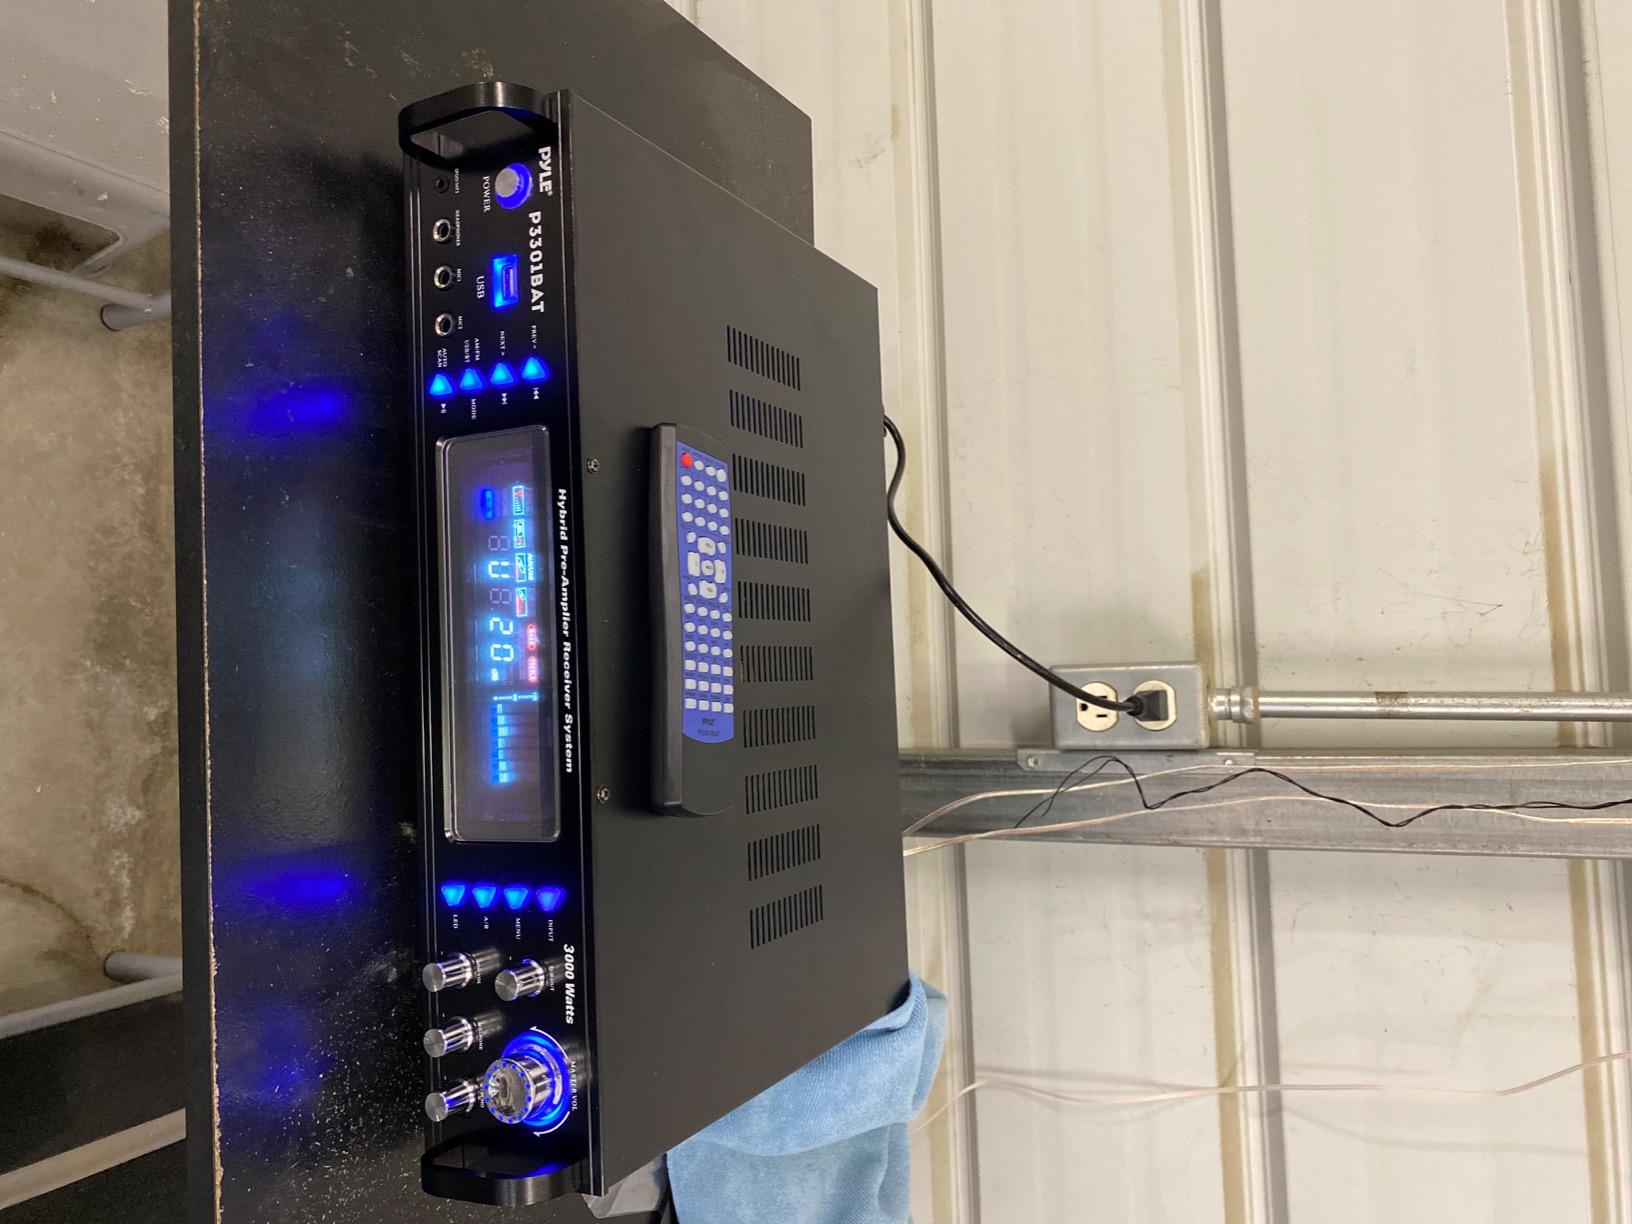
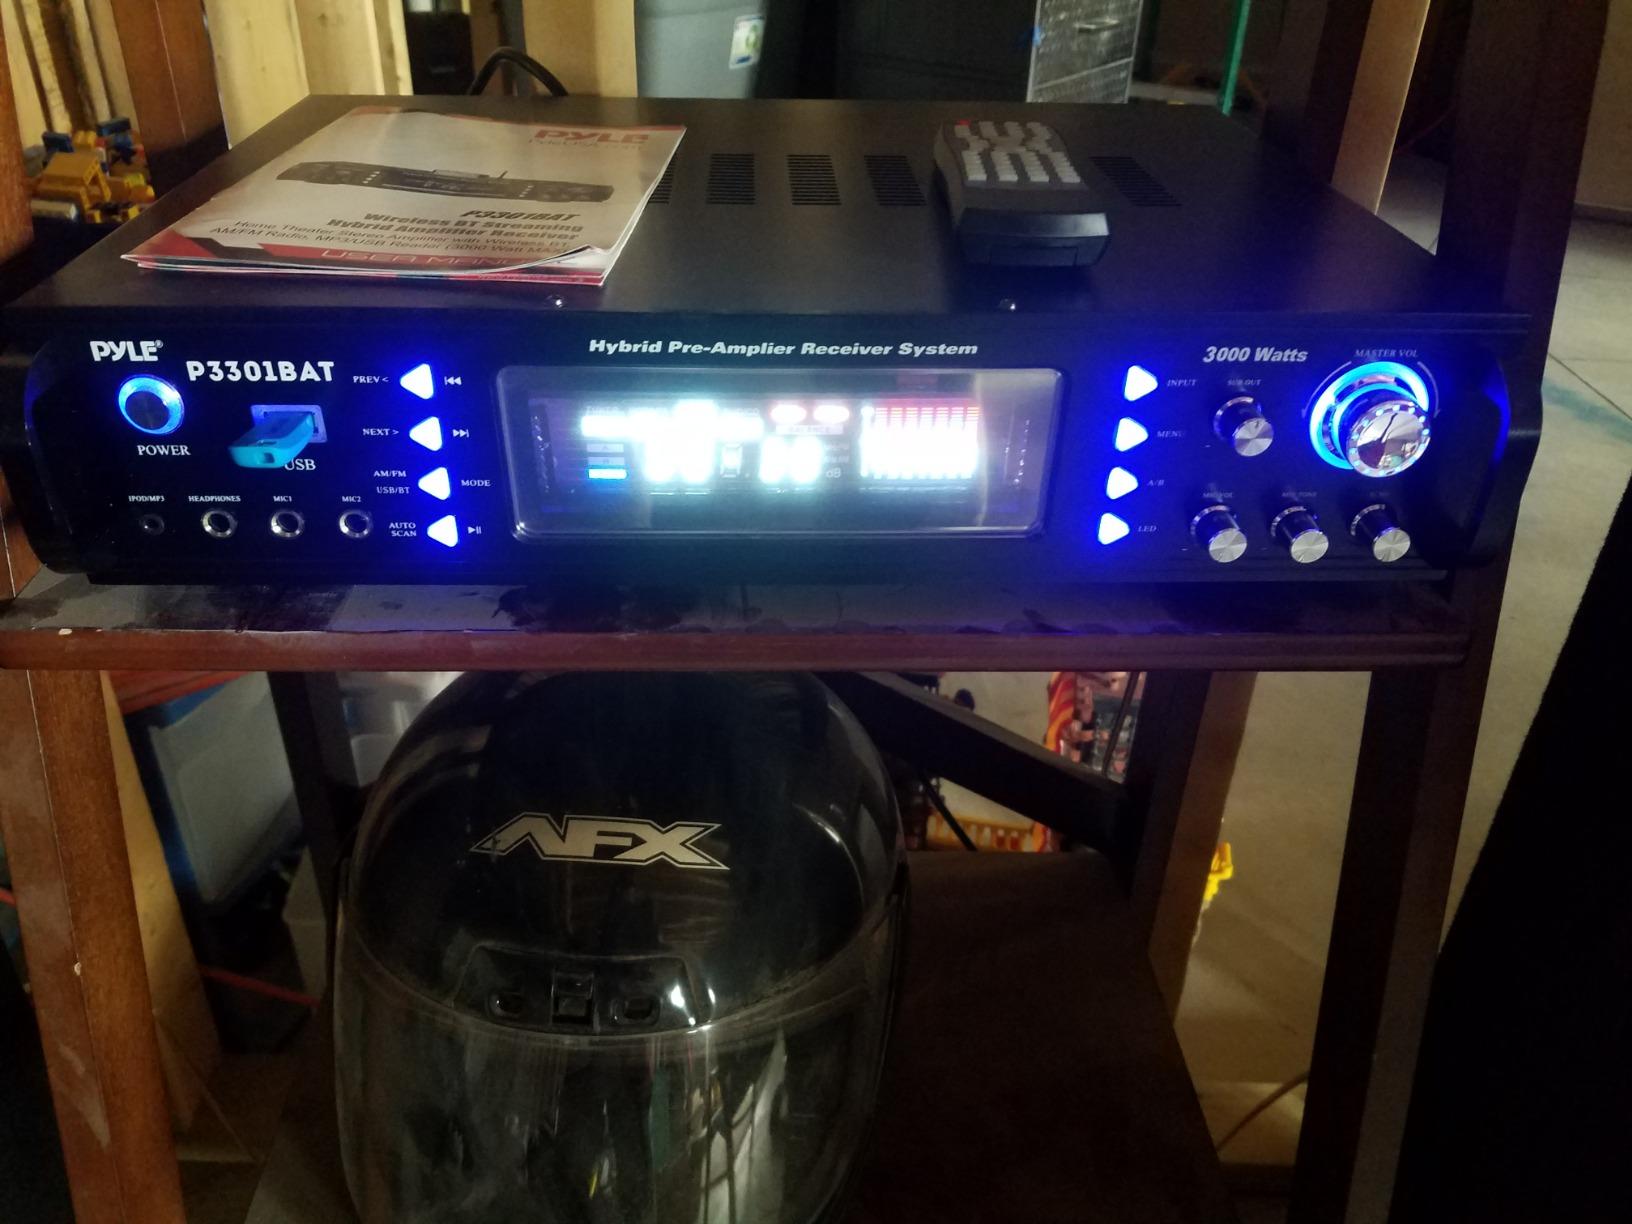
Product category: radio
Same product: yes